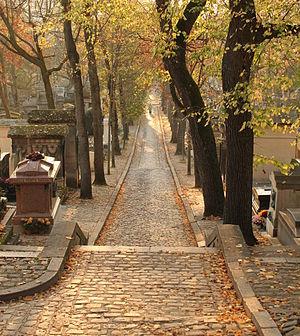
Le quartier du Père-Lachaise est le 79ᵉ quartier administratif de Paris situé dans le 20ᵉ arrondissement.